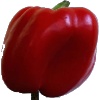
Label: Pepper Red 1